Answer in natural language. Consider the 3D positions of the objects in the scene and not just the 2D positions in the image. Is the centerpoint of  brown colour desk  shape square at a higher height than blue modern tv stand? Choose between the following options: yes or no
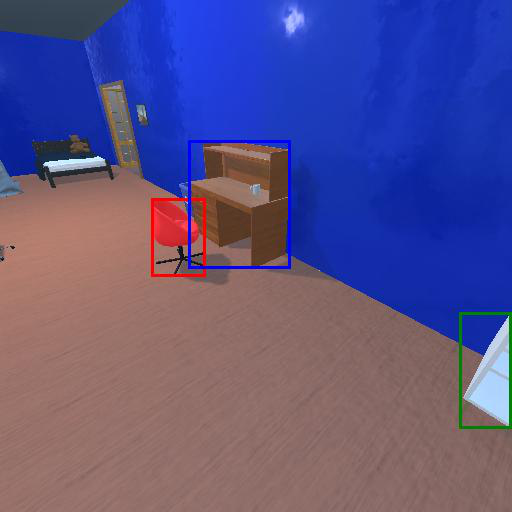
<answer>yes</answer>